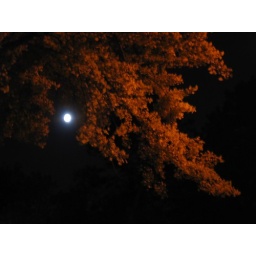
yellow leaves in an orange sodium glow